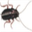
Label: cockroach